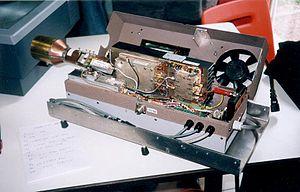
Photo réalisation radioamateur
Les radioamateurs sont des personnes qui pratiquent, sans intérêt pécuniaire, un loisir technique permettant d'expérimenter les techniques de transmission et par conséquences d'établir des liaisons radio avec d'autres radioamateurs du monde entier. Beaucoup d'avancées technologiques sont dues aux radioamateurs, c'est par exemple grâce à eux que les fréquences au-dessus de 30 MHz sont aujourd'hui utilisées. L'activité radioamateur permet d'acquérir ainsi des connaissances techniques dans les domaines de la radio et de l'électronique et de développer des liens d'amitié entre amateurs de différents pays.